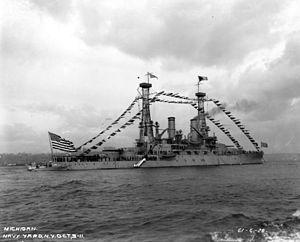
L’USS Michigan (BB-27) est un cuirassé américain de classe South Carolina. Deuxième navire à être nommé en l'honneur de l’État du Michigan, c’est le aussi deuxième navire de la classe South Carolina, les premiers cuirassés dreadnought de l'US Navy. Sa quille est posée en décembre 1906. Le navire est lancé en mai 1908, sponsorisé par Mᵐᵉ F. W. Brooks, fille du secrétaire à la Marine des États-Unis Truman Newberry ; et mis en service dans la flotte 4 janvier 1910. Le Michigan comme son sisterships le South Carolina sont armés d'une batterie principale de huit canons de 305 mm disposés en tourelles superposées ; ce sont les premiers cuirassés à présenter cet arrangement.